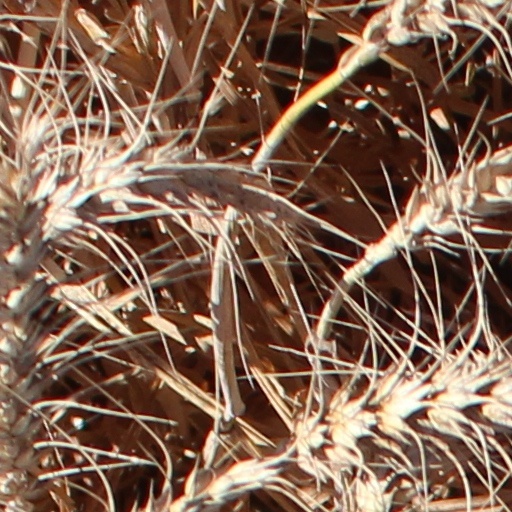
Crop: wheat